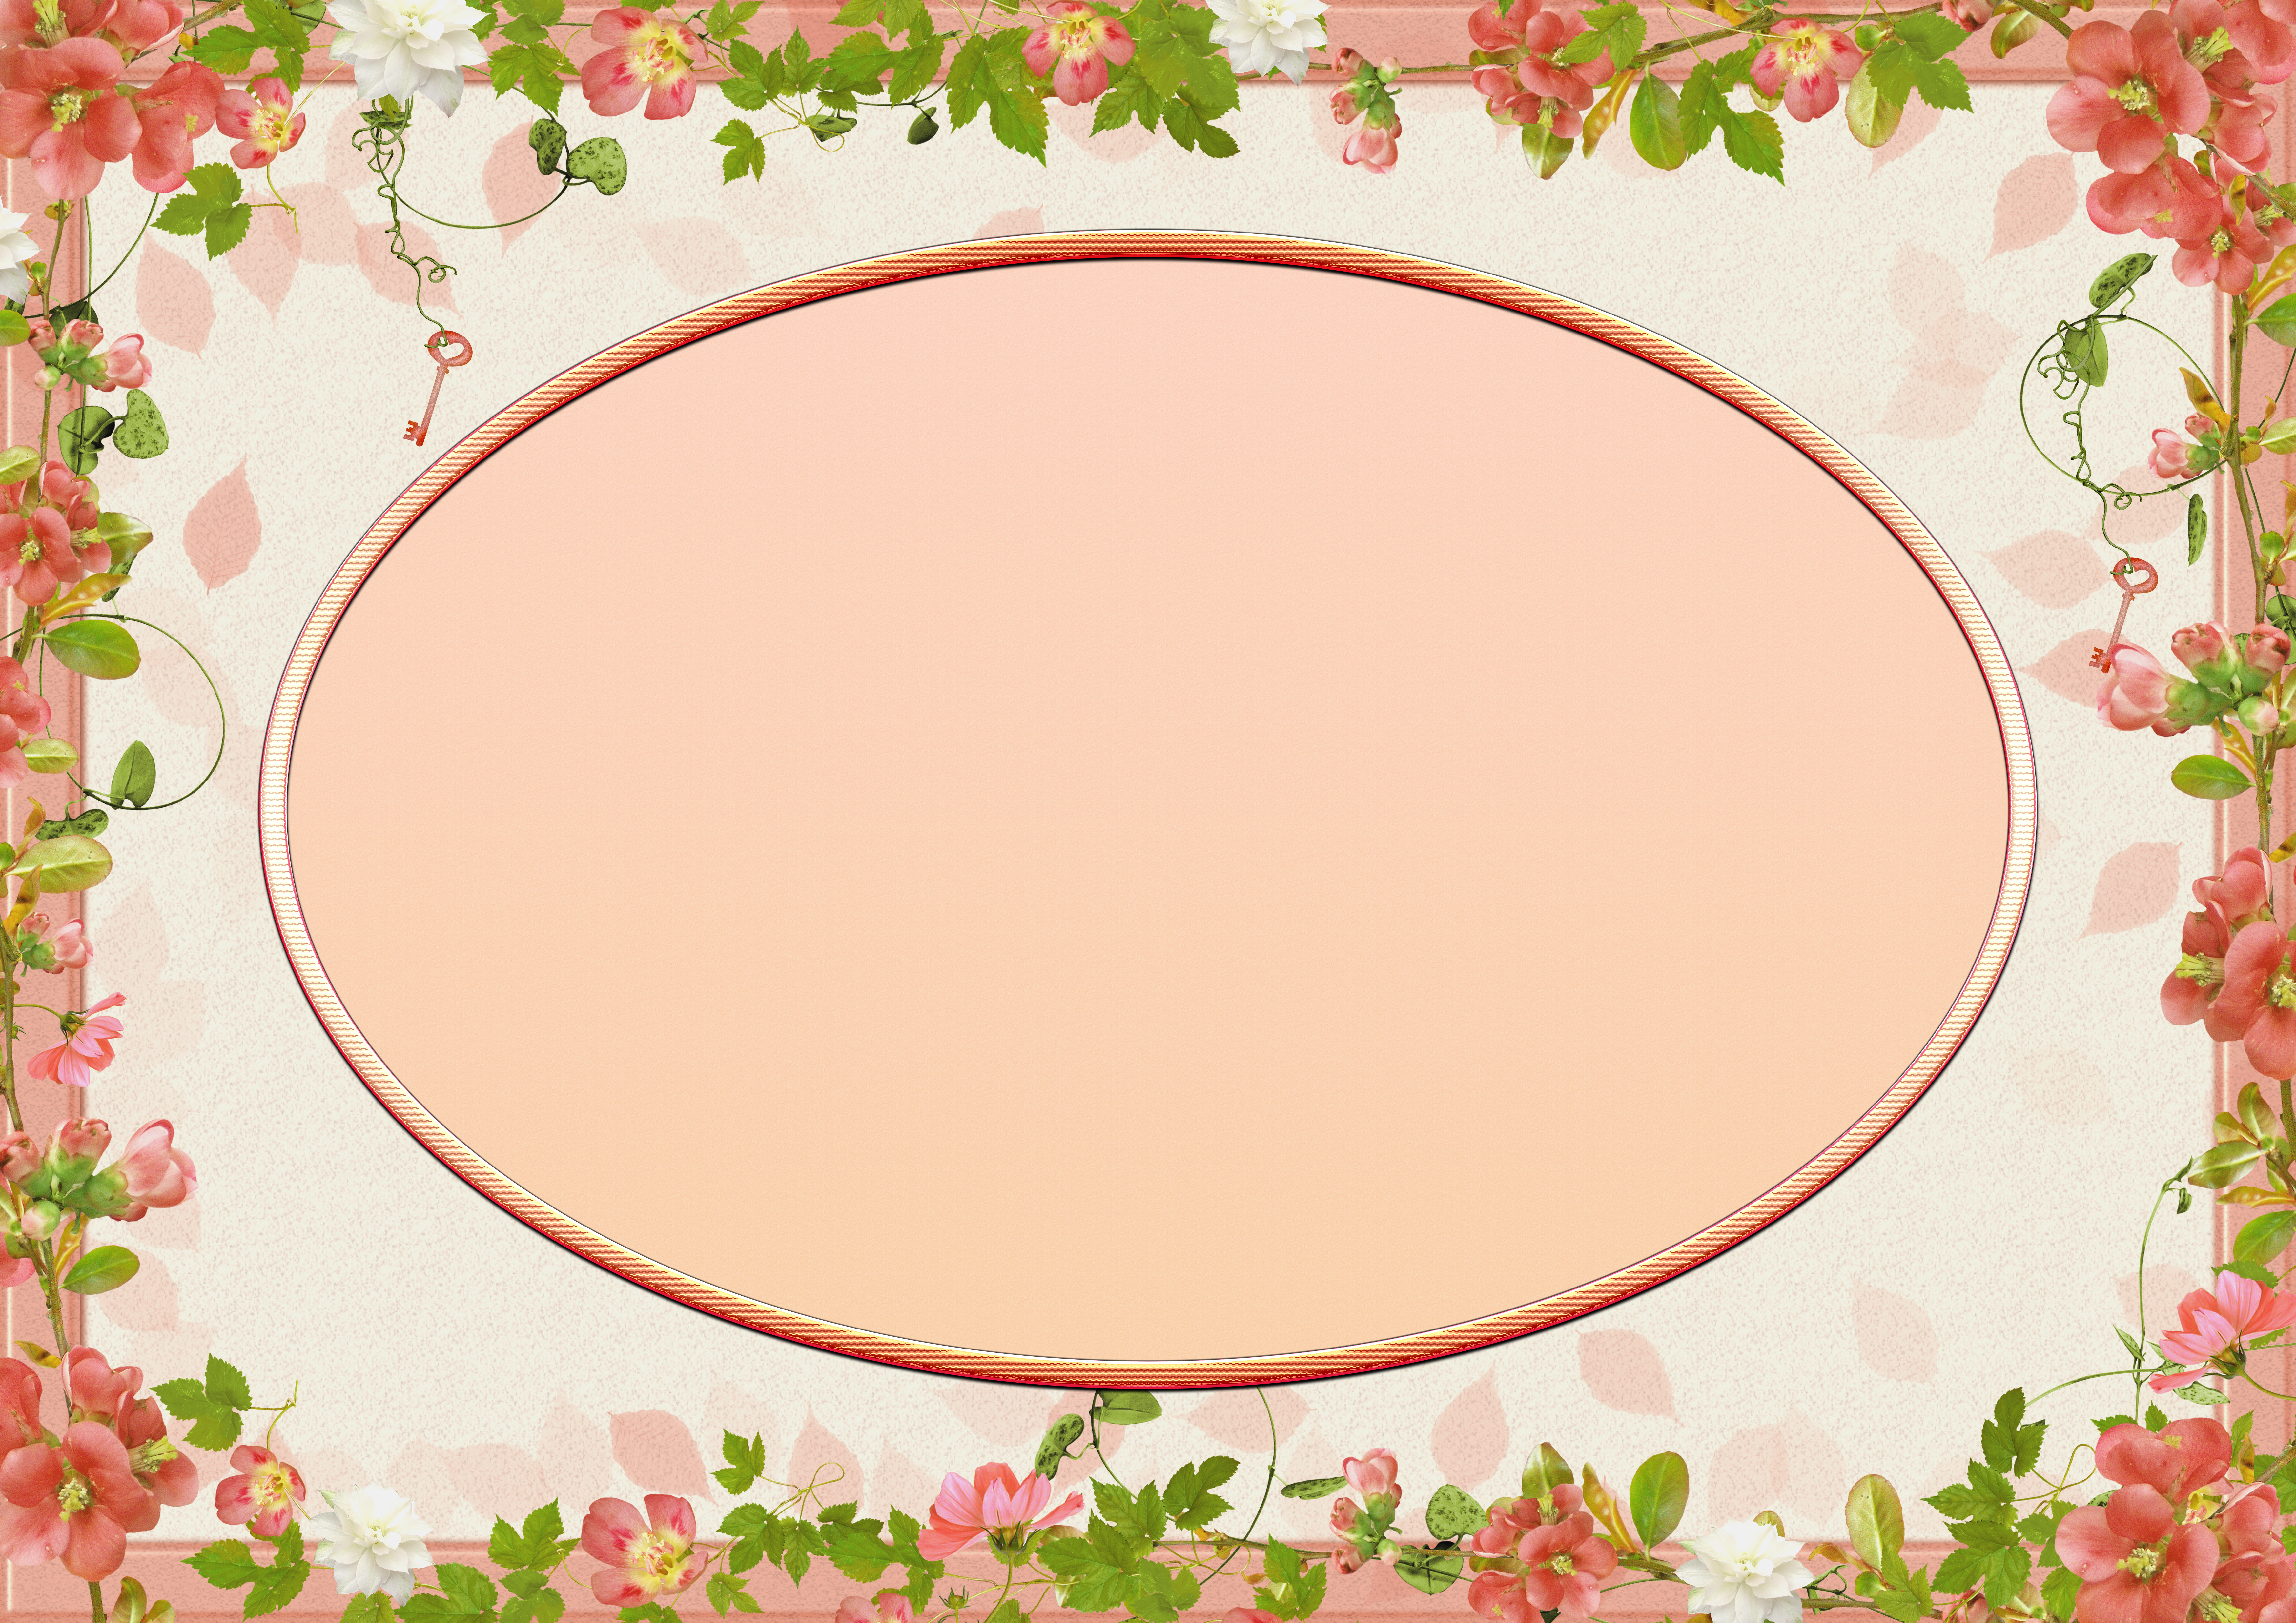
frame, flowers, flower frame, empty, text space, playful, key, decorative, birthday, card, congratulations, heartfelt, stylish, picture frame, mother's day, wedding card, valentine's day, decorated, invitation, guestbook, greeting card, circle, clip art, illustration, plant